Lake Burragorang

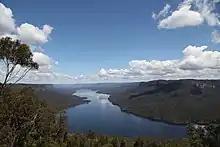
The lake viewed from the Lake Burragorang lookout

Lake Burragorang is surrounded by a wide exclusion zone to protect the integrity of the water supply; access into this zone is restricted. There are two access corridors for bushwalkers: Coxs River to Mount Cookem, and Belloon Pass to Yerranderie. Limited public vehicle access is allowed on fire trail W4 from Sheahys Creek to Yerranderie.